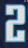
Number: 2